Beer in England

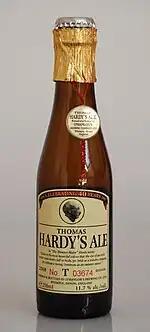
Bottle of Thomas Hardy's Ale (11.7% ABV)

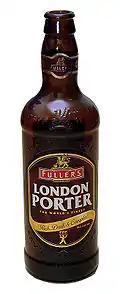
Fullers London Porter

The temperance movement of the late 19th and early 20th centuries, in combination with First World War emergency measures, introduced a number of changes, such as higher taxation on beer, lower strengths, a ban on "buying a round" and restricted opening hours. Most were gradually repealed over subsequent decades.